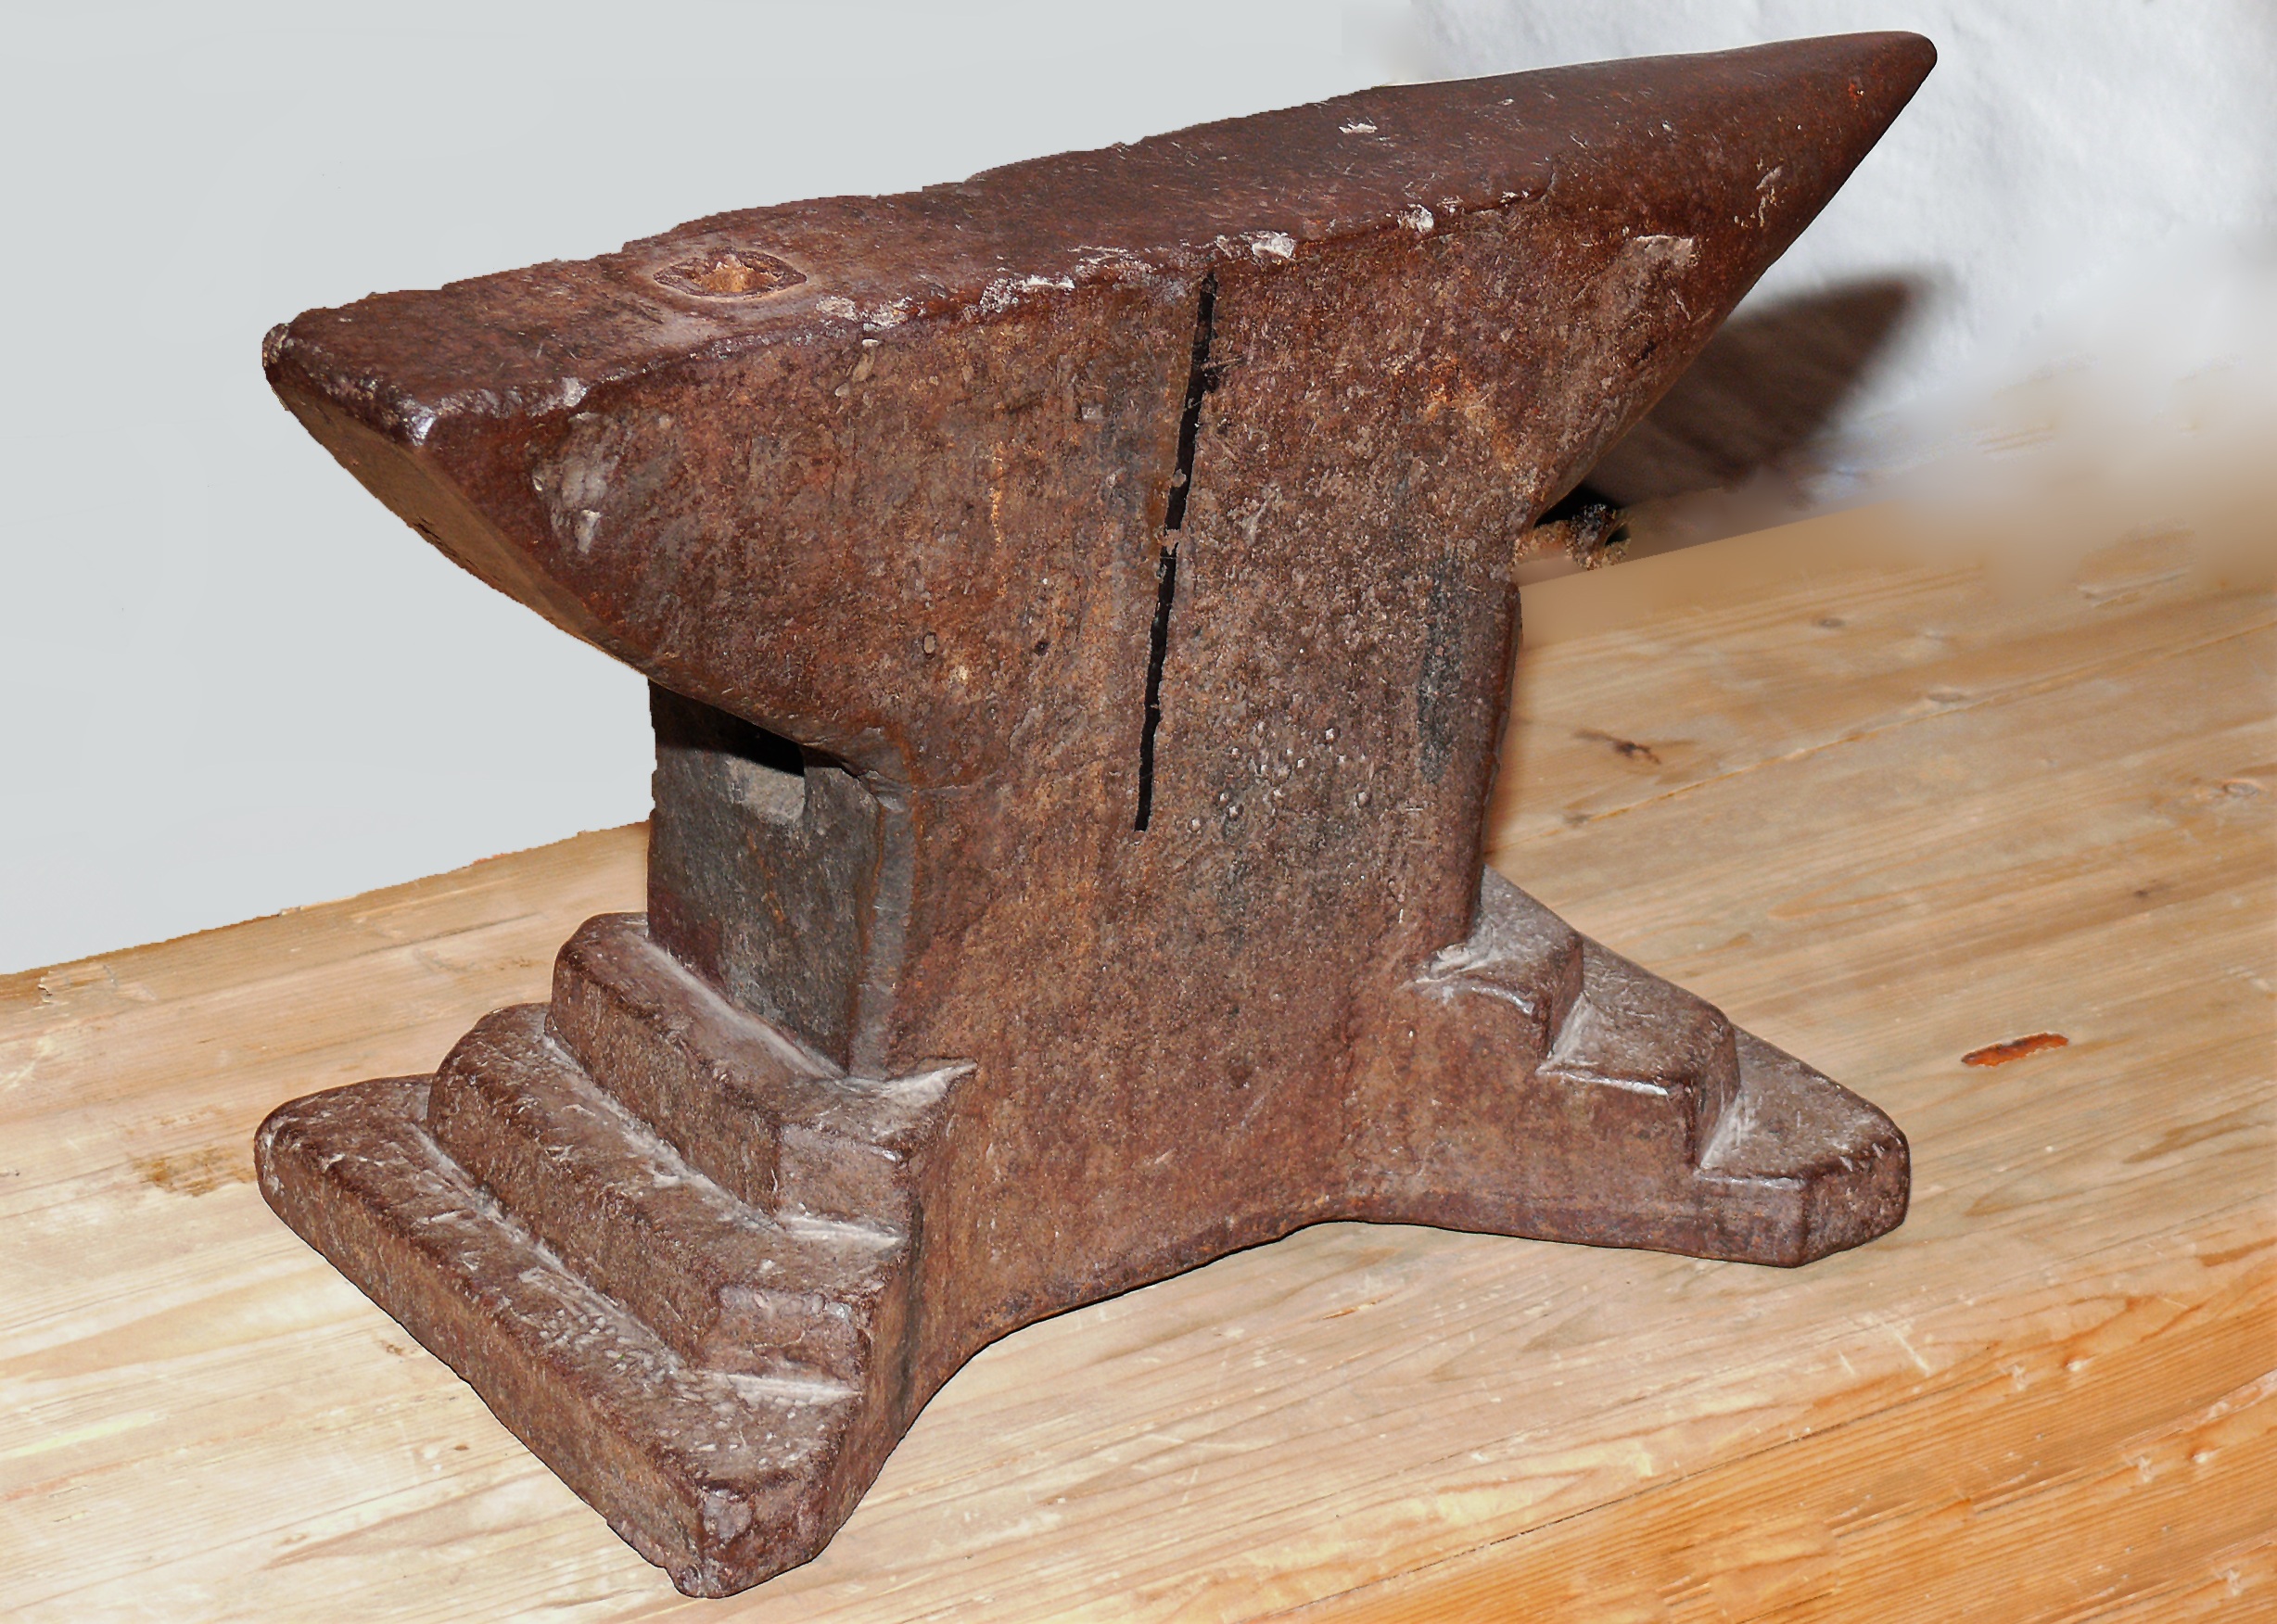
hand, table, glowing, wood, old, tool, horn, hammer, metal, furniture, skill, face, art, hands, iron, event, carving, historically, stainless, blacksmith, anvil, glows, old forge, artist blacksmith